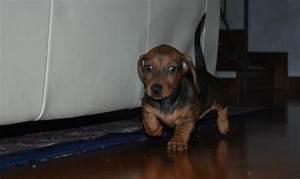
dog